Malibu, California

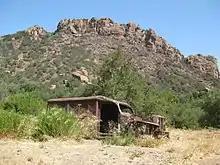
Ambulance hulk at "M*A*S*H" filming site, Malibu Creek State Park, 2008

Malibu Public Library, a branch of the County of Los Angeles Public Library, is in the Malibu Civic Center Complex. The branch has an adult reading area, a children's reading area, a 125-person meeting room, and free parking. The library opened in 1970. Before that, residents were served by a bookmobile.